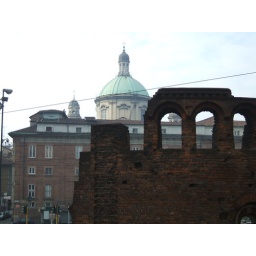
The wall was important, and the tower in the background was too...